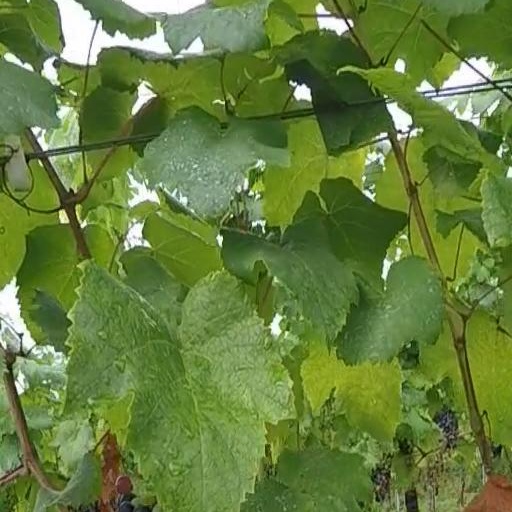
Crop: grape